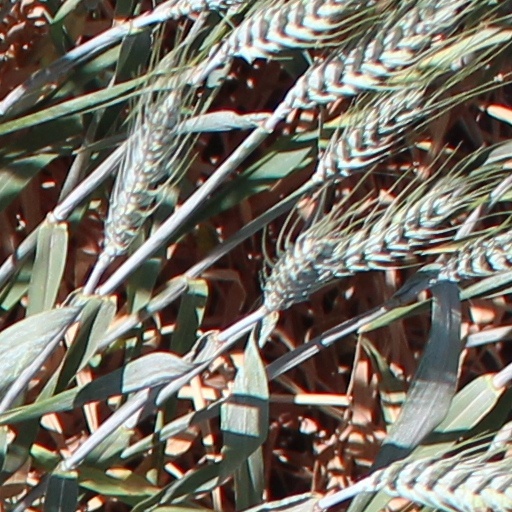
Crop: wheat